Monrovia

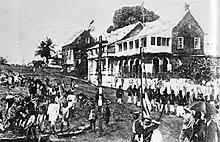
Monrovia in the 19th century.

Before 1816, the area around Cape Mesurado and the mouth of the Mesurado River was called Ducor. It had long been established as a crossroads and a place of trade inhabited by fishing, trading and farming communities of various ethnicities, including the Dey, Kru, Bassa, Gola, and Vai. The French cartographer and slave trader Chevalier des Marchais visited Ducor and the Cape in 1723, conducted business there and later published a map of the area.